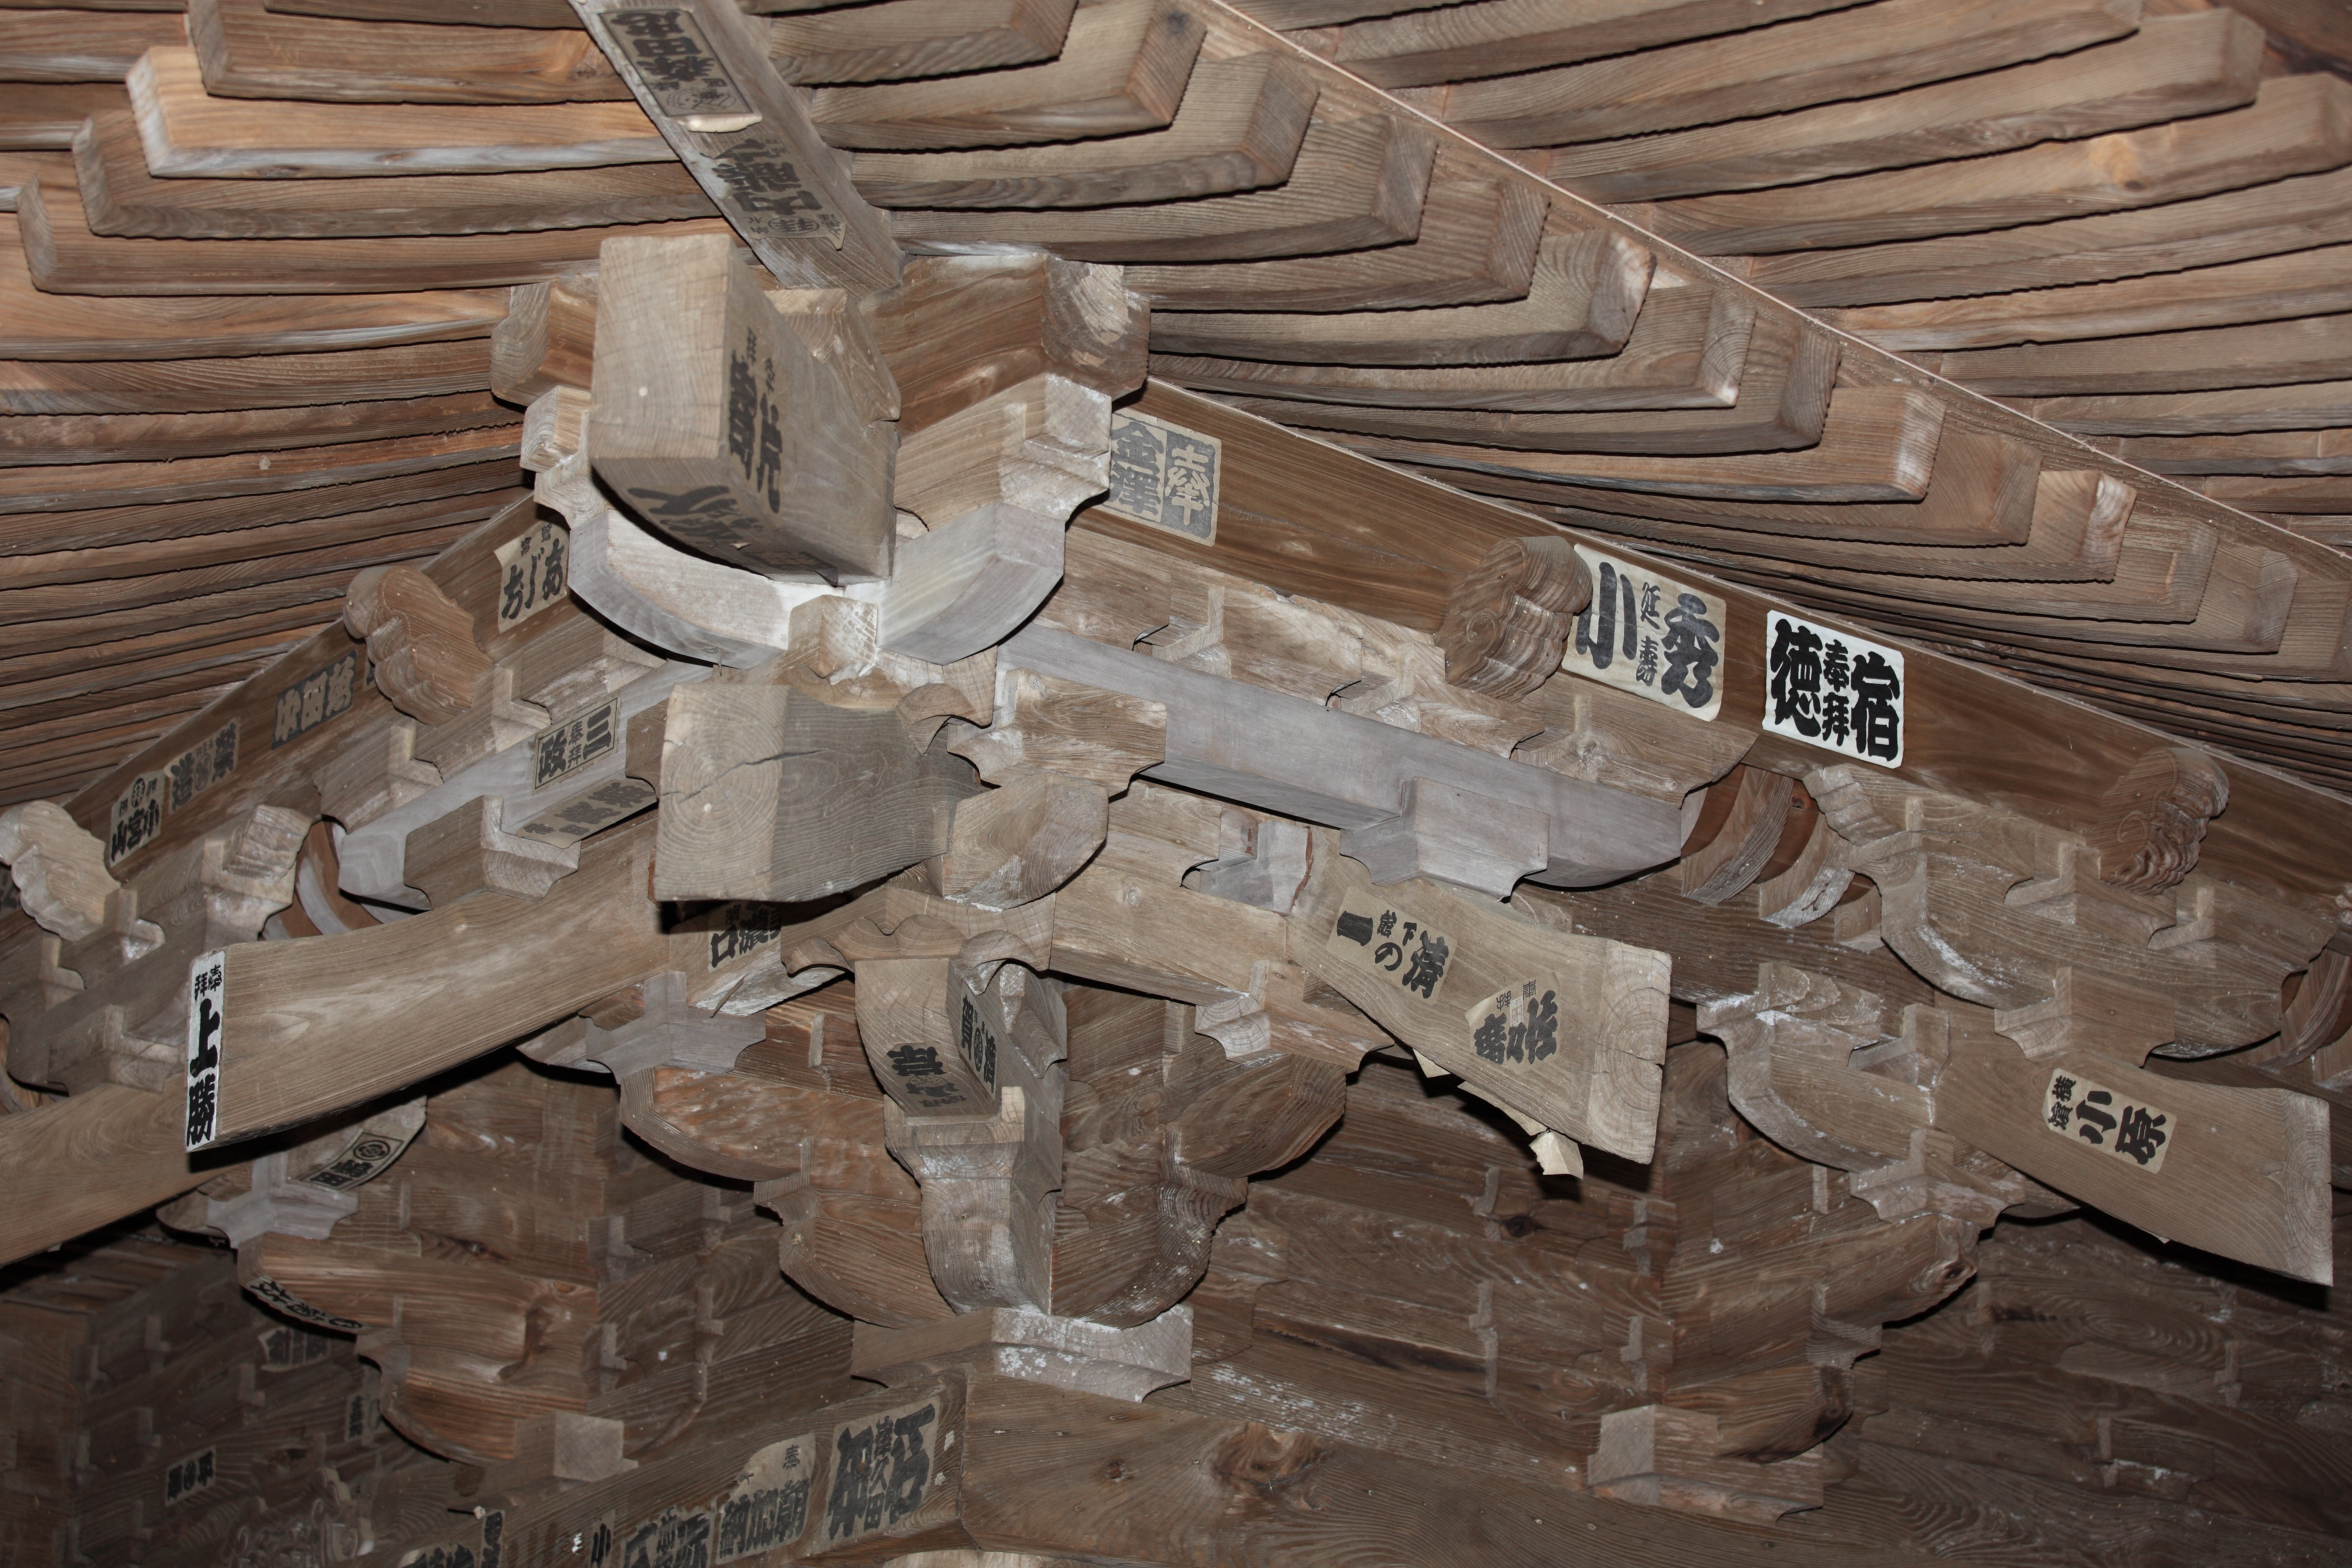
structure, wood, floor, roof, wall, beam, column, high, material, sculpture, temple, japanese, stairs, tochigi, 5d, style, hires, carving, markii, hi, res, resolution, mashikomachi, hagagun, saimyouji, flooring, ancient history